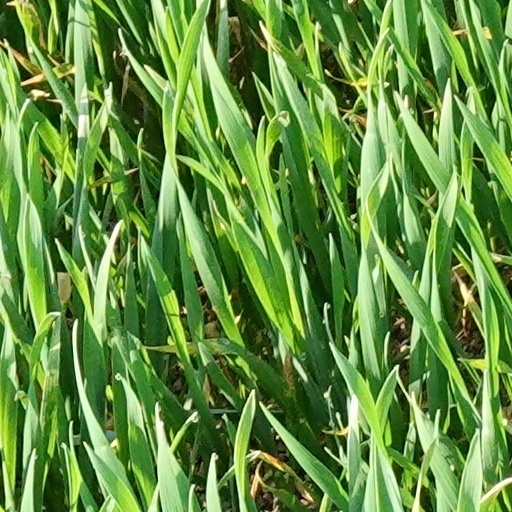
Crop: wheat